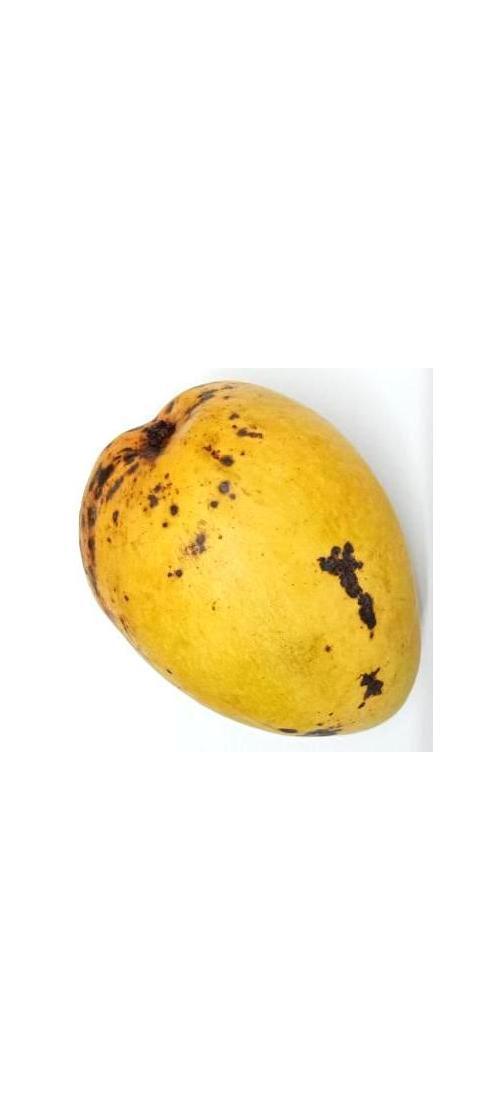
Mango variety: Bari-11